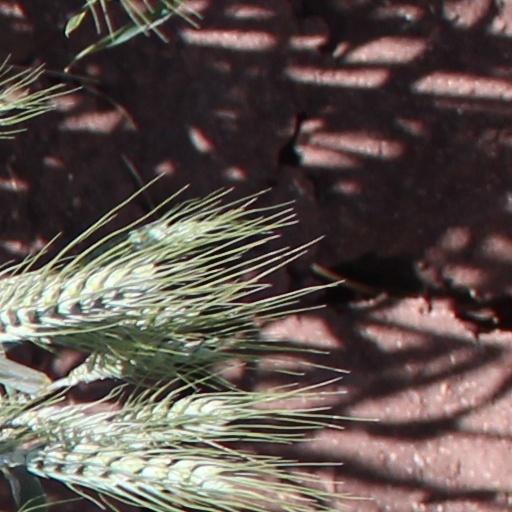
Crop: wheat